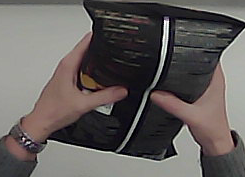
Product: lays_chill